United States Volunteers

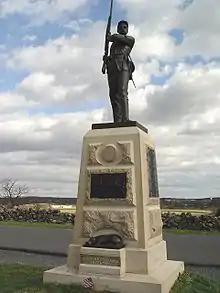
Monument to the 11th Pennsylvania Infantry Regiment, located in Gettysburg National Military Park

United States Volunteers also known as U.S. Volunteers, U.S. Volunteer Army, or other variations of these, were military volunteers called upon during wartime to assist the United States Army but who were separate from both the Regular Army and the militia.